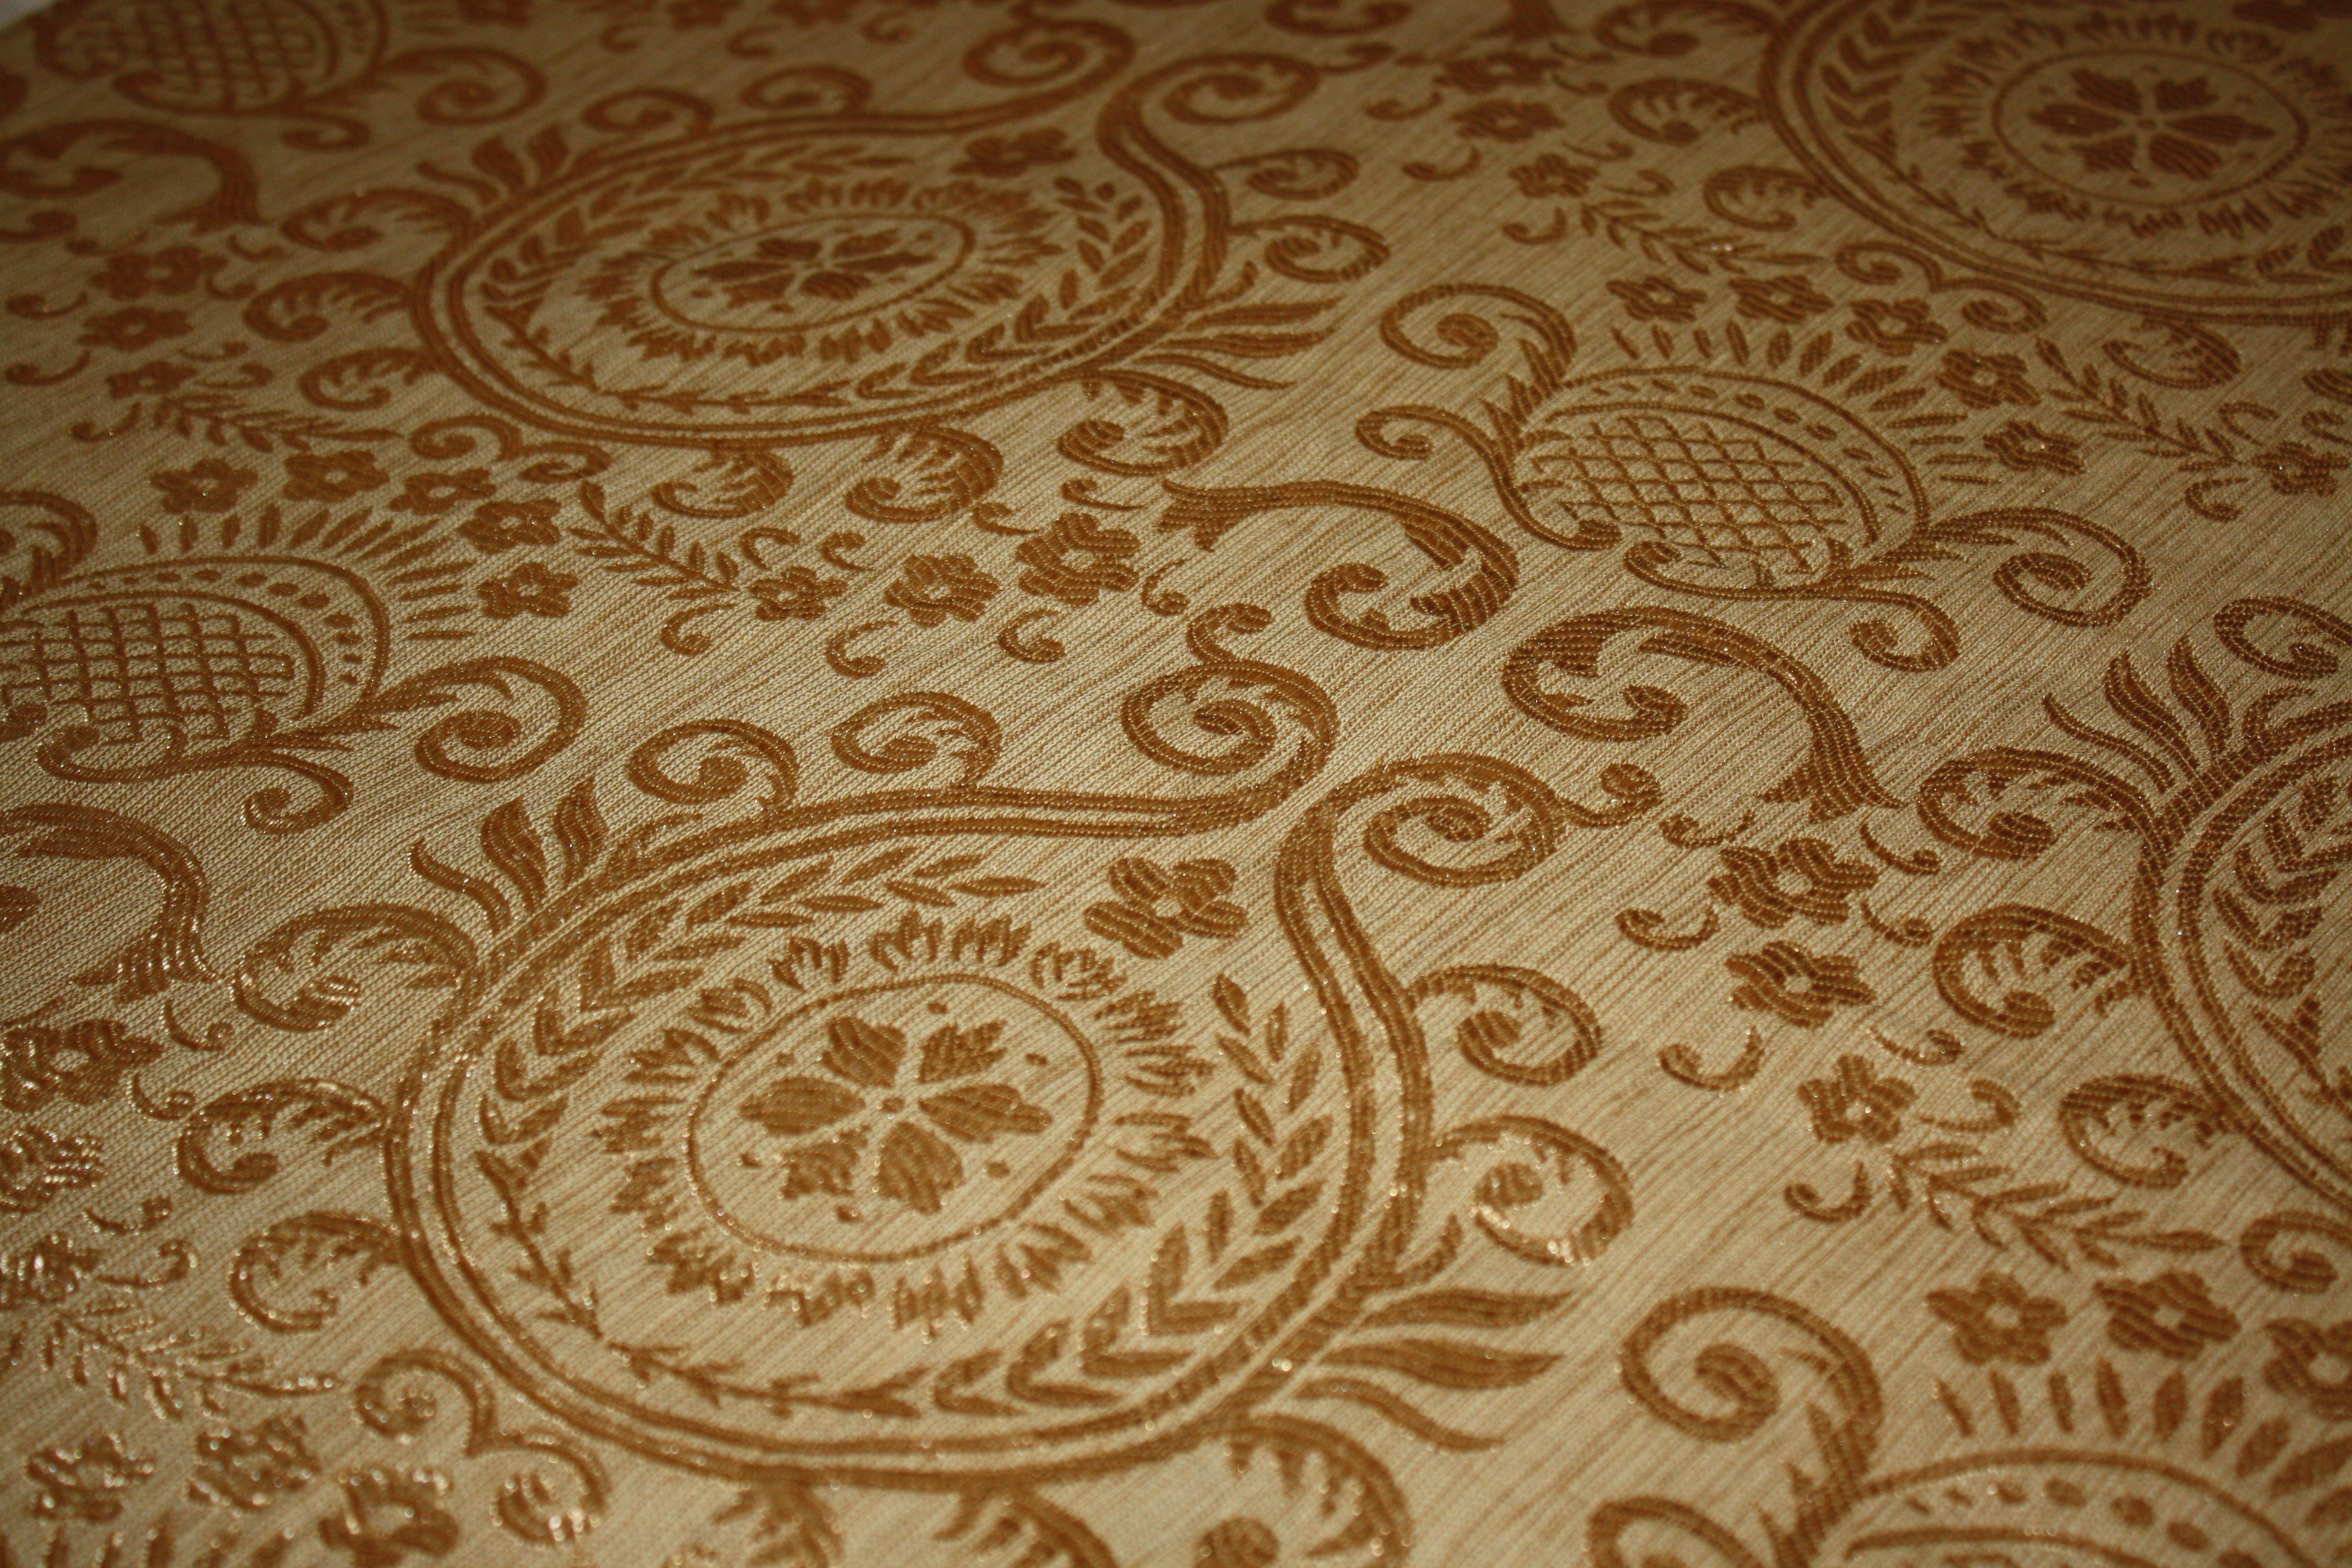
floor, pattern, symbol, circle, tablecloth, fabric, textile, art, design, wallpaper, hinduism, paisley, flooring